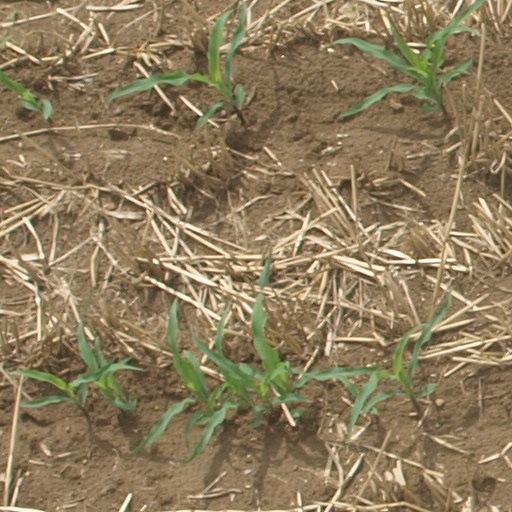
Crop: maize; corn